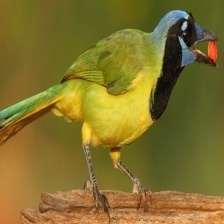
Species: GREEN JAY
Scientific name: CYANOCORAX YNCAS
ImageNet parent category: jay